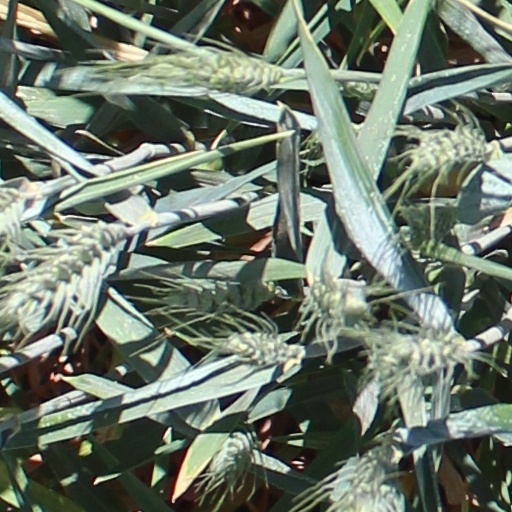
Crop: wheat